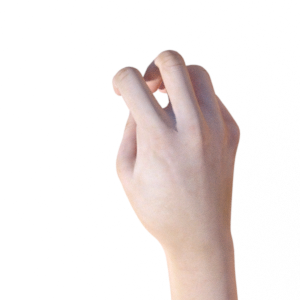
Label: rock